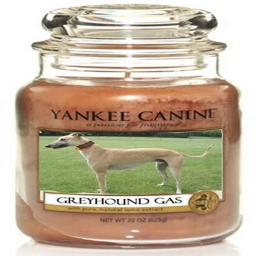
a friend on facebook posted this , anyone who owns animal knows all about this !